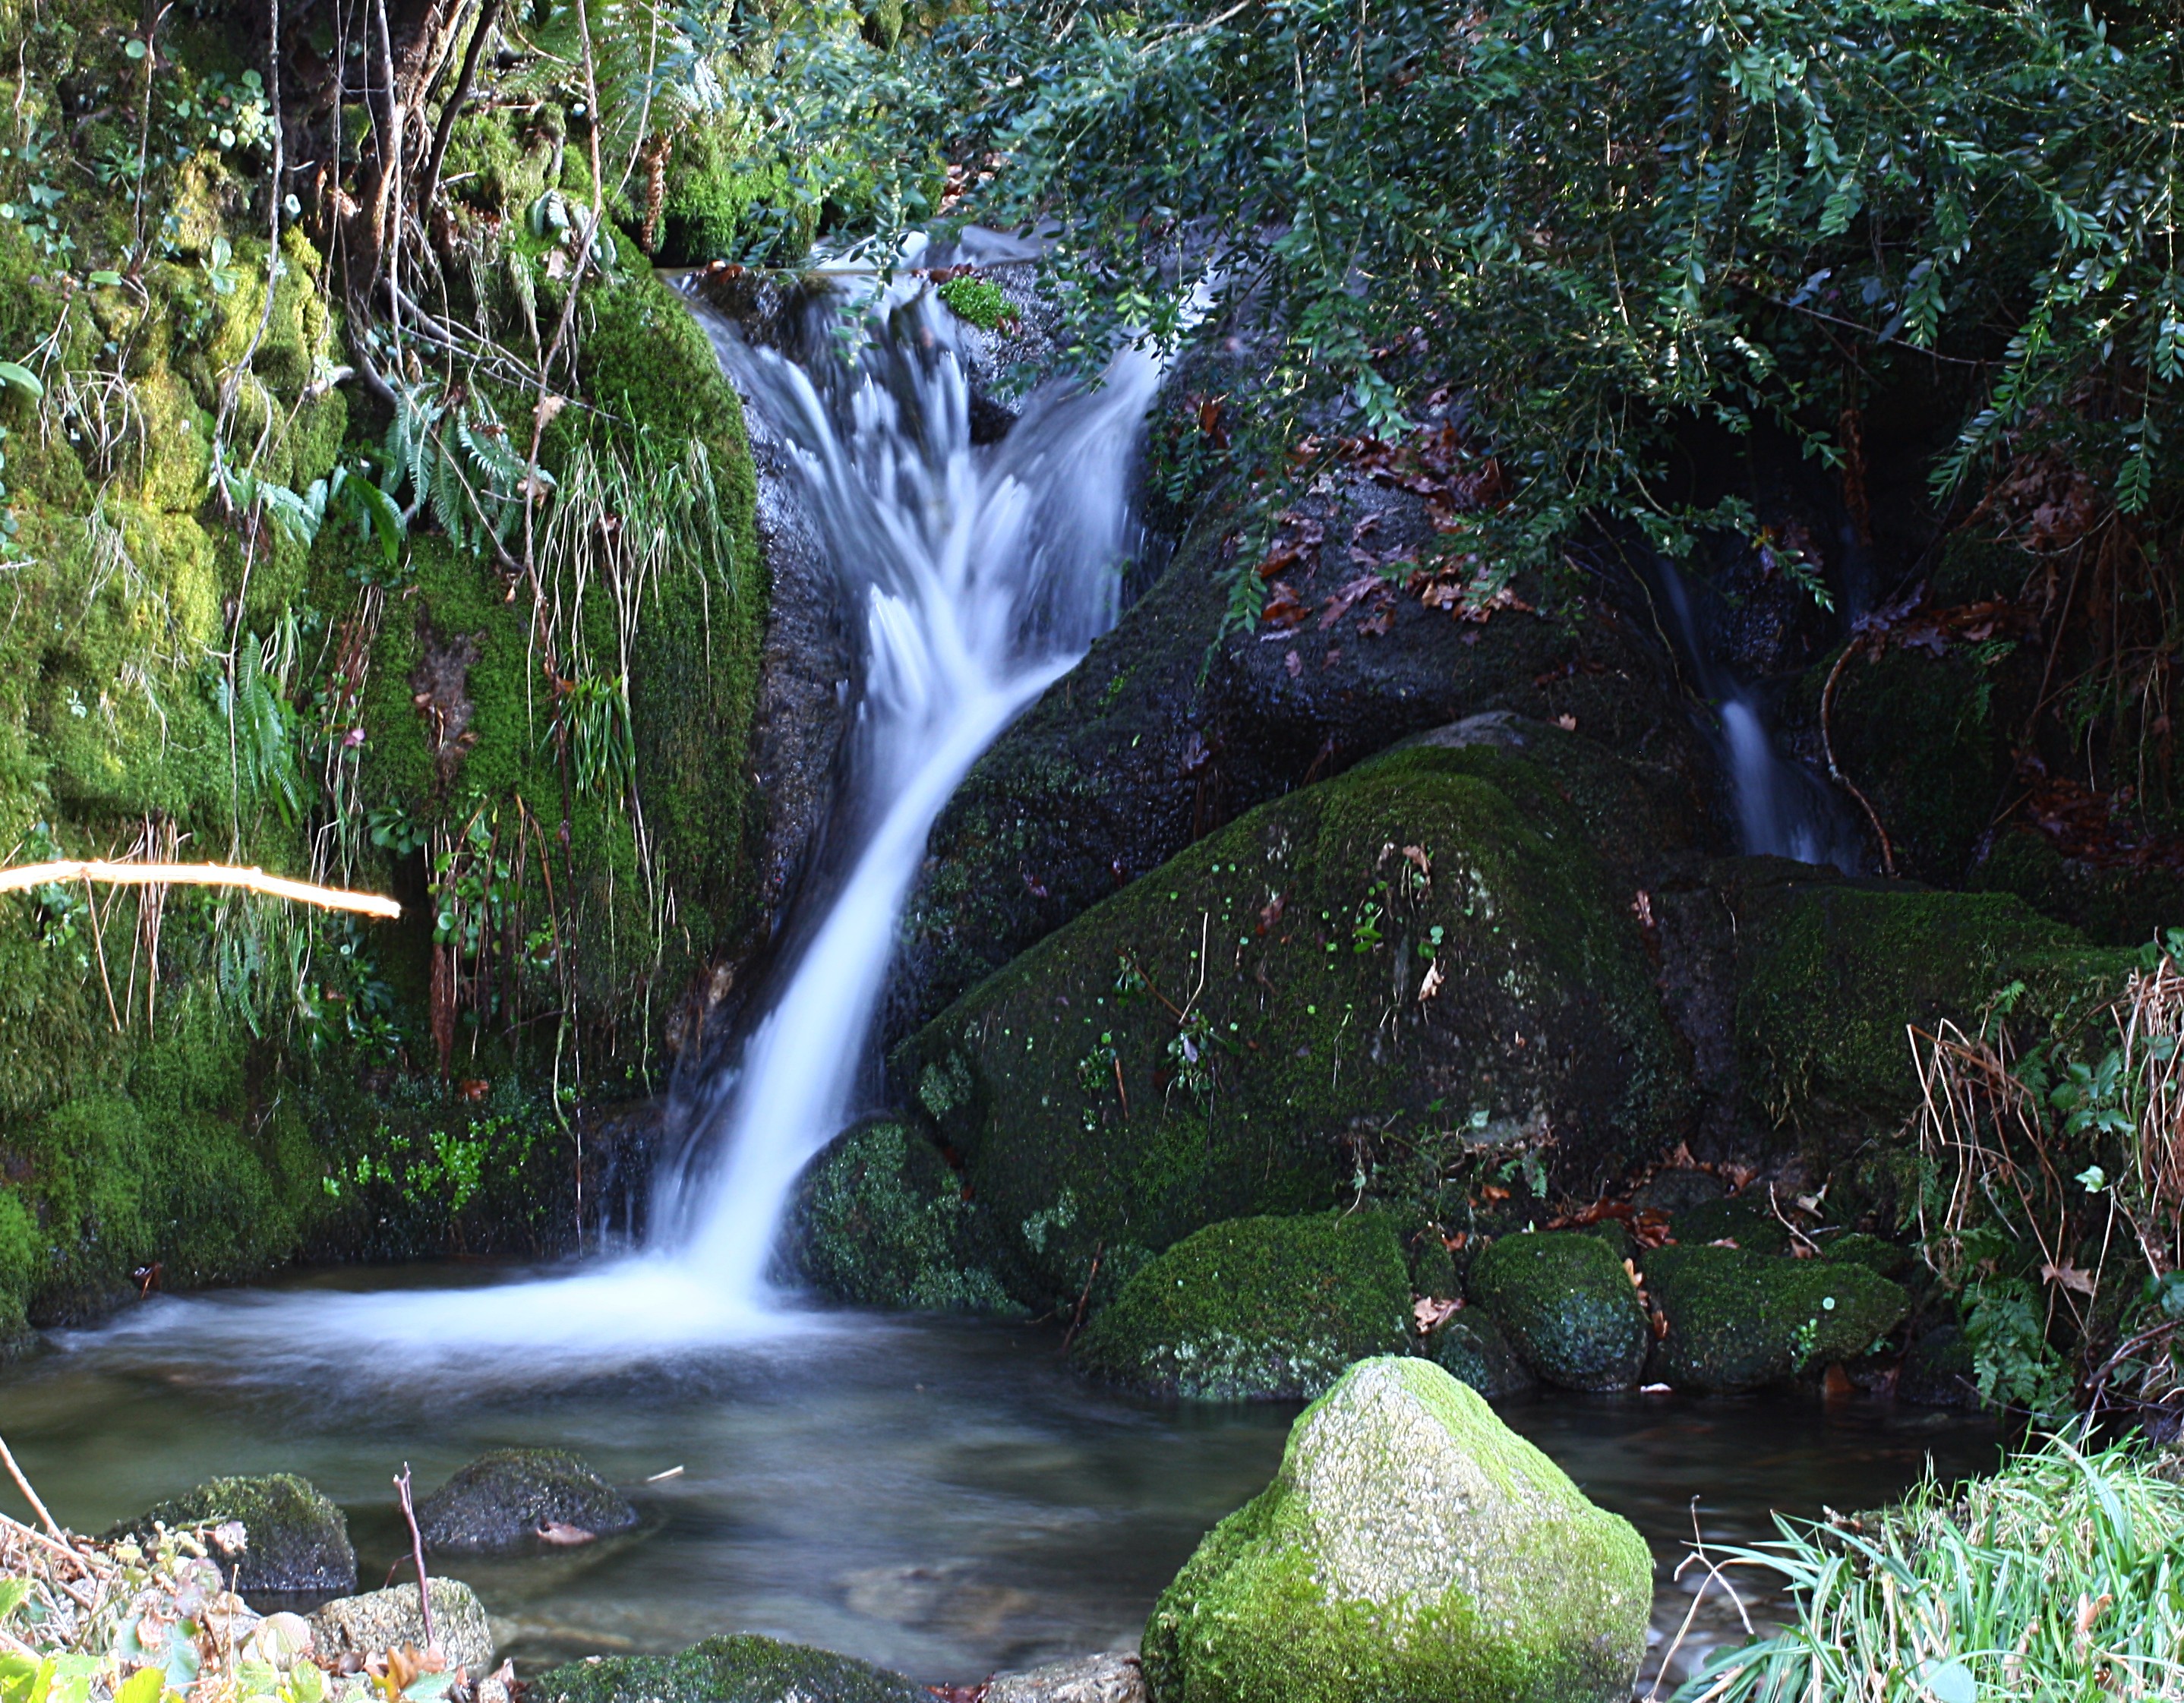
forest, waterfall, pond, stream, jungle, botany, garden, body of water, rainforest, wasserfall, woodland, habitat, water feature, watercourse, ggl1, barbeira, natural environment